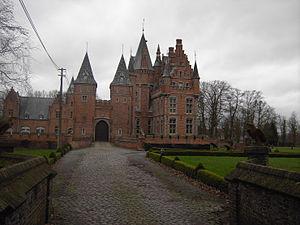
François-Marie-Ghislain Rodriguez d'Evora y Vega, marquis de Rodes était un homme politique Belge, député du Congrès national pour l'arrondissement de Soignies.